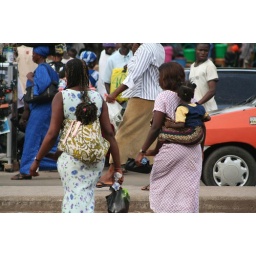
People in the street market in Kumasi